A5/1

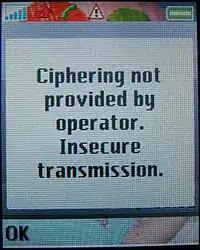
The message on the screen of a mobile phone with the warning about lack of ciphering

A number of attacks on A5/1 have been published, and the American National Security Agency is able to routinely decrypt A5/1 messages according to released internal documents.